Parchment

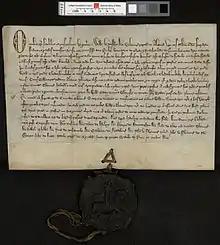
Latin grant dated 1329, written on fine parchment or vellum, with seal

The word parchment evolved (via the Latin and the French ) from the name of the city of Pergamon, which was a thriving center of parchment production during the Hellenistic period. The city so dominated the trade that a legend later arose that said that parchment had been invented in Pergamon to replace the use of papyrus, which had become monopolized by the rival city of Alexandria. This account, originating in the writings of Pliny the Elder ("Natural History", Book XIII, 69–70), is almost assuredly false because parchment had been in use in Anatolia and elsewhere long before the rise of Pergamon.